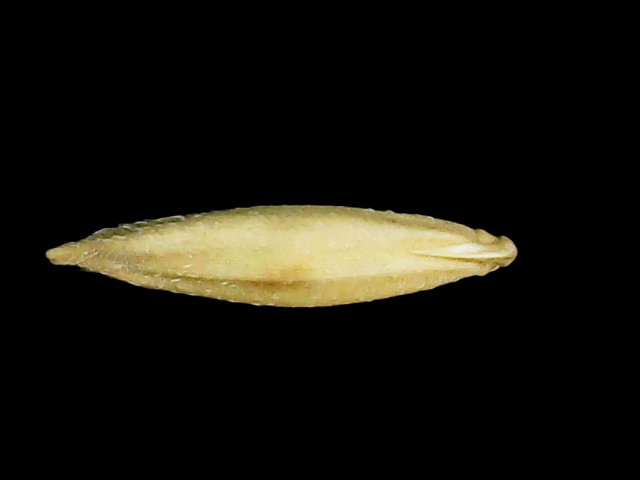
Rice variety: Binadhan11